Community of the Holy Family

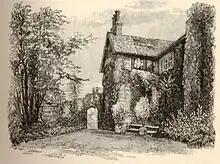
Porch of Holmhurst St Mary in East Sussex by Augustus Hare

The Community of the Holy Family (CHF) is a former religious order of the Anglican Communion. The order of nuns, founded in the Church of England in 1896, has been refounded and is active in the United States in the independent sacramental movement.